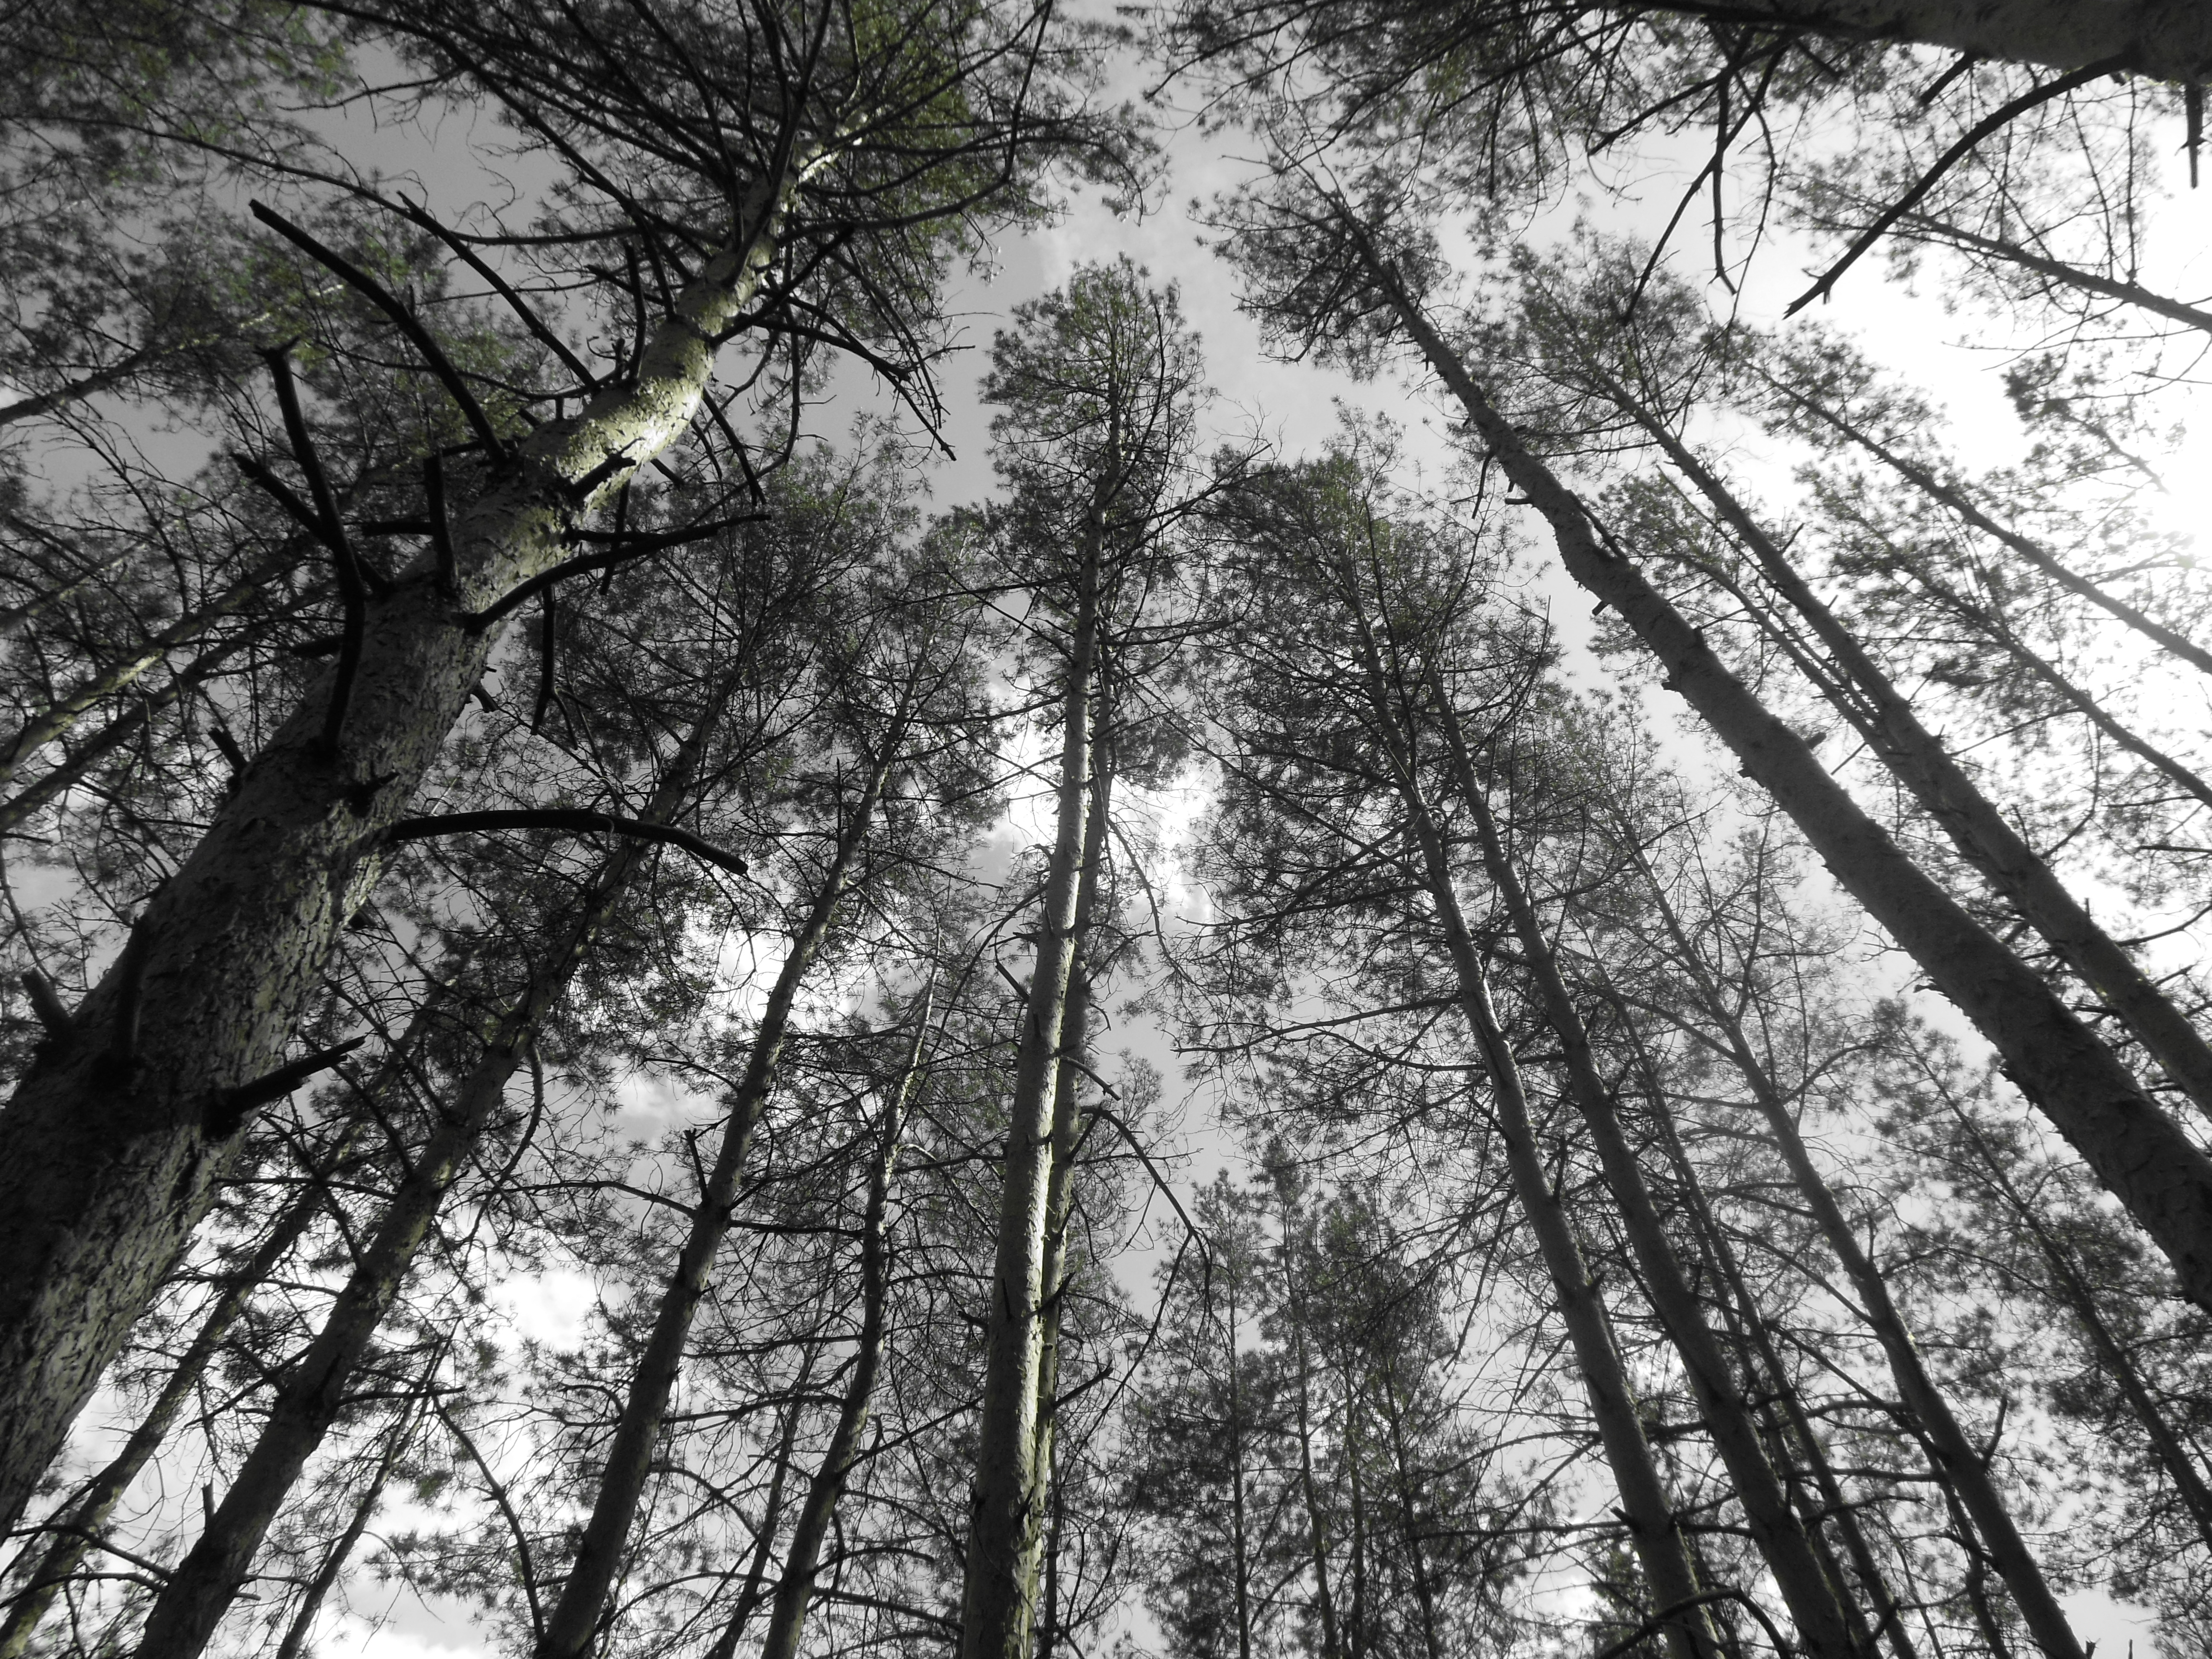
tree, black and white, woody plant, branch, forest, woodland, monochrome photography, plant, leaf, grove, monochrome, trunk, sky, spruce fir forest, biome, old growth forest, sunlight, temperate coniferous forest, deciduous, temperate broadleaf and mixed forest, pine family, rainforest